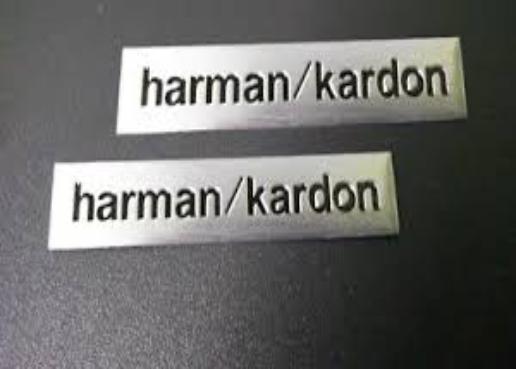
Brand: HARMAN KARDON
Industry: Electronic